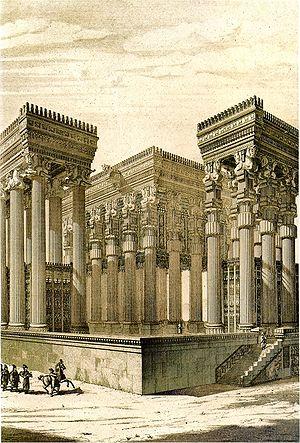
Jérôme Charles Chipiez, né le 11 janvier 1835 à Écully et mort le 9 novembre 1901 à Paris 6e, est un architecte, historien de l’architecture, égyptologue français du XIXᵉ siècle.
Persépolis, Parsa en vieux-persan, était une capitale de l’empire perse achéménide. Le site se trouve dans la plaine de Marvdasht, au pied de la montagne Kuh-e Rahmat, à environ 75 km au nord-est de la ville de Shiraz, province de Fars, Iran.
Une apadana est une salle du trône dans les palais des anciens rois de Perse. C'est une salle hypostyle, dont un exemple subsiste à l'état de vestige à Suse, ou un autre à Persépolis, mieux conservé. Cette dernière a été construite au Vᵉ siècle av. J.-C. par Darius et complétée par Xerxès.